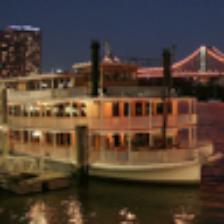
Label: NonHuman